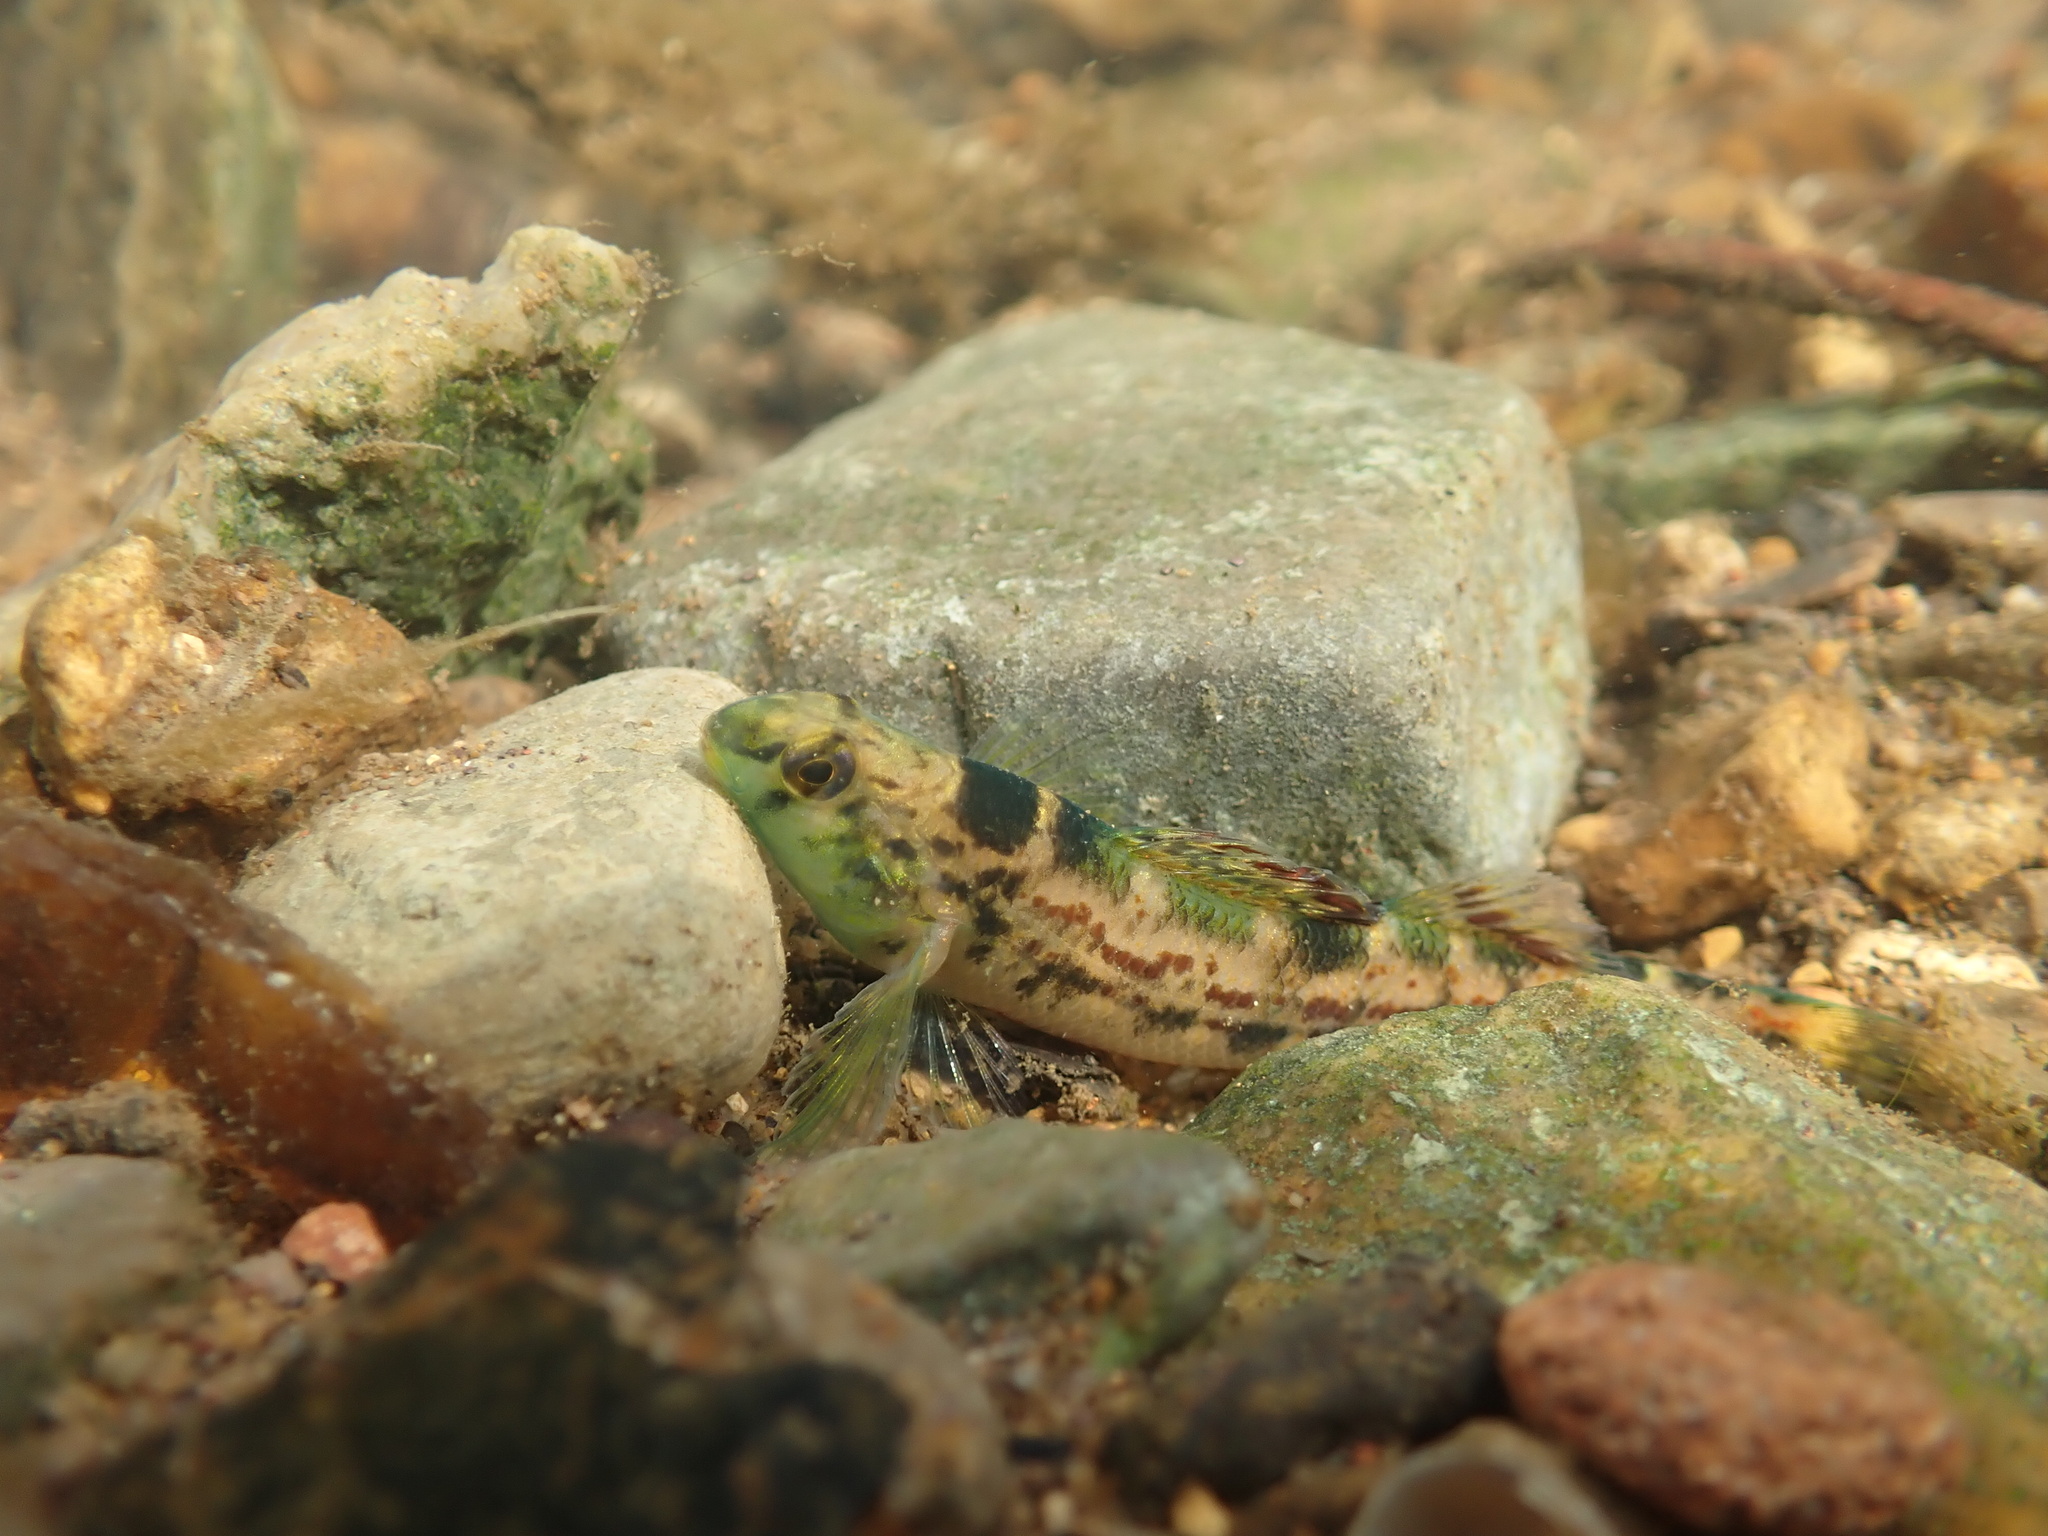
fish (species not among the labelled classes)